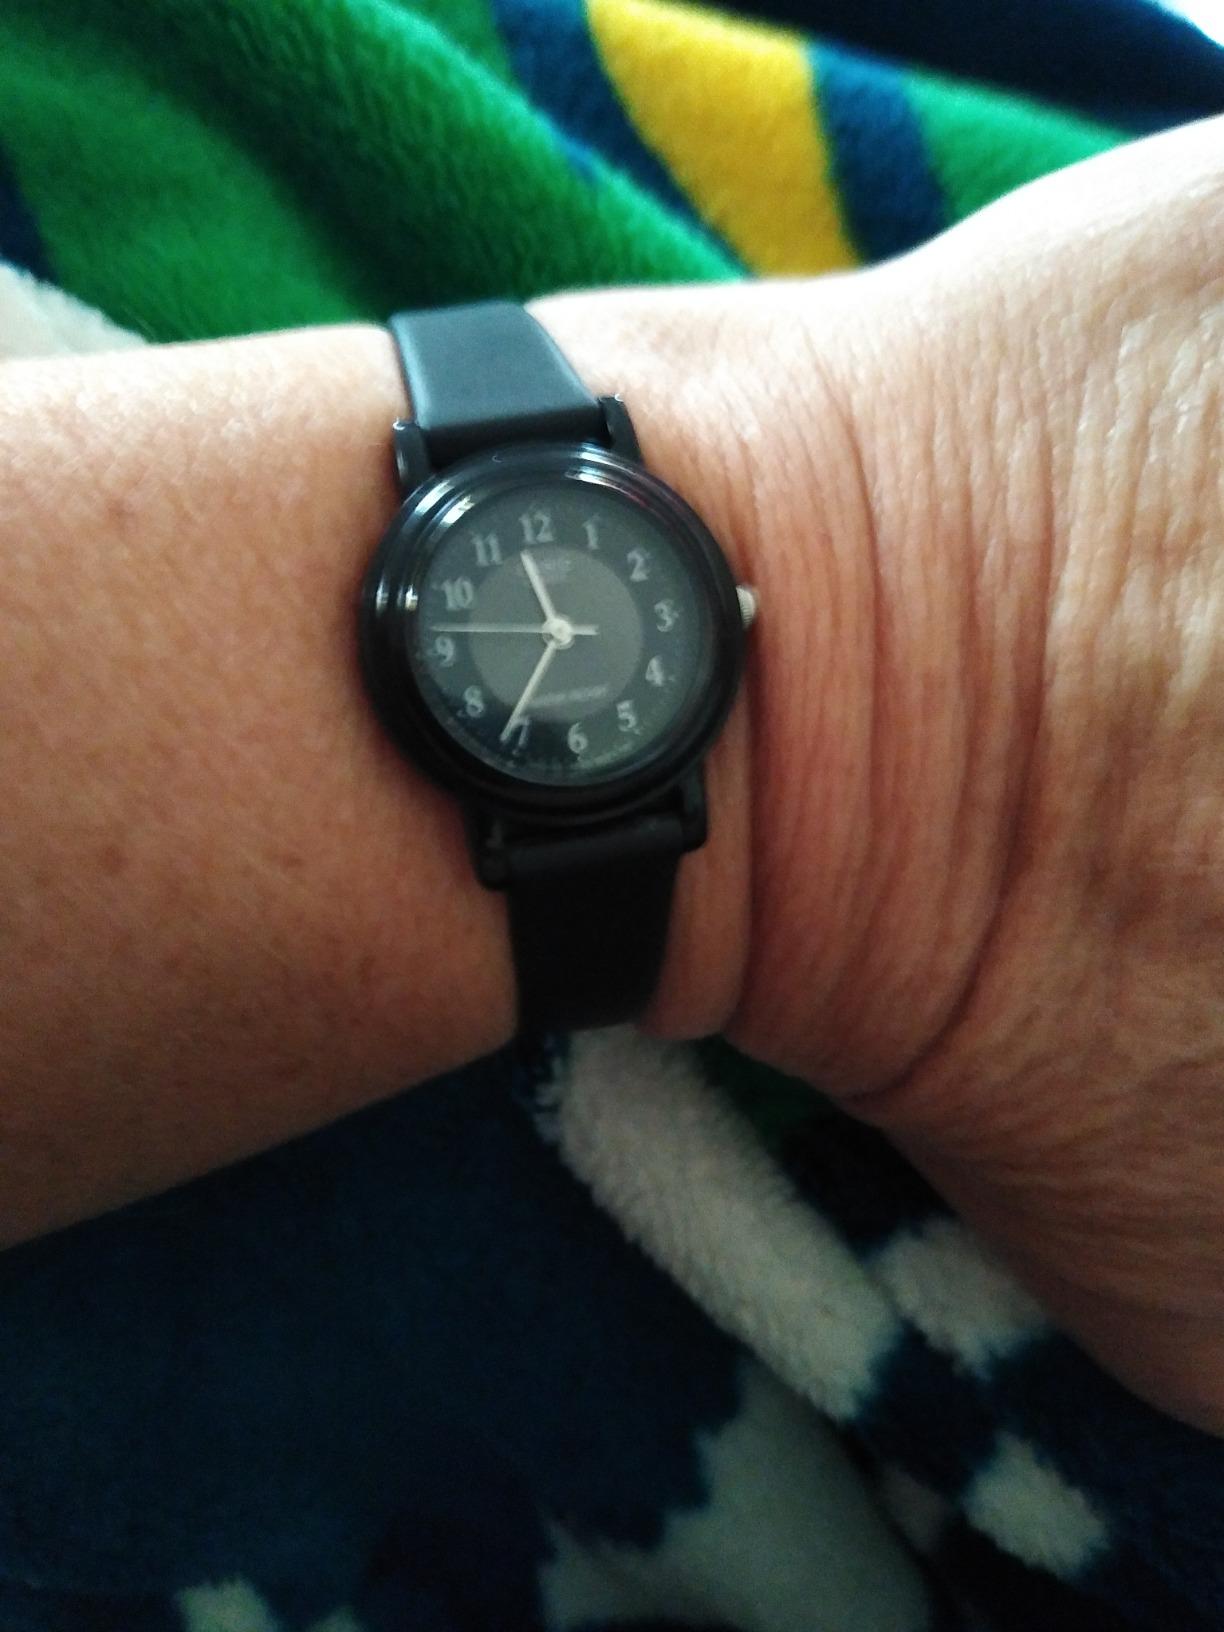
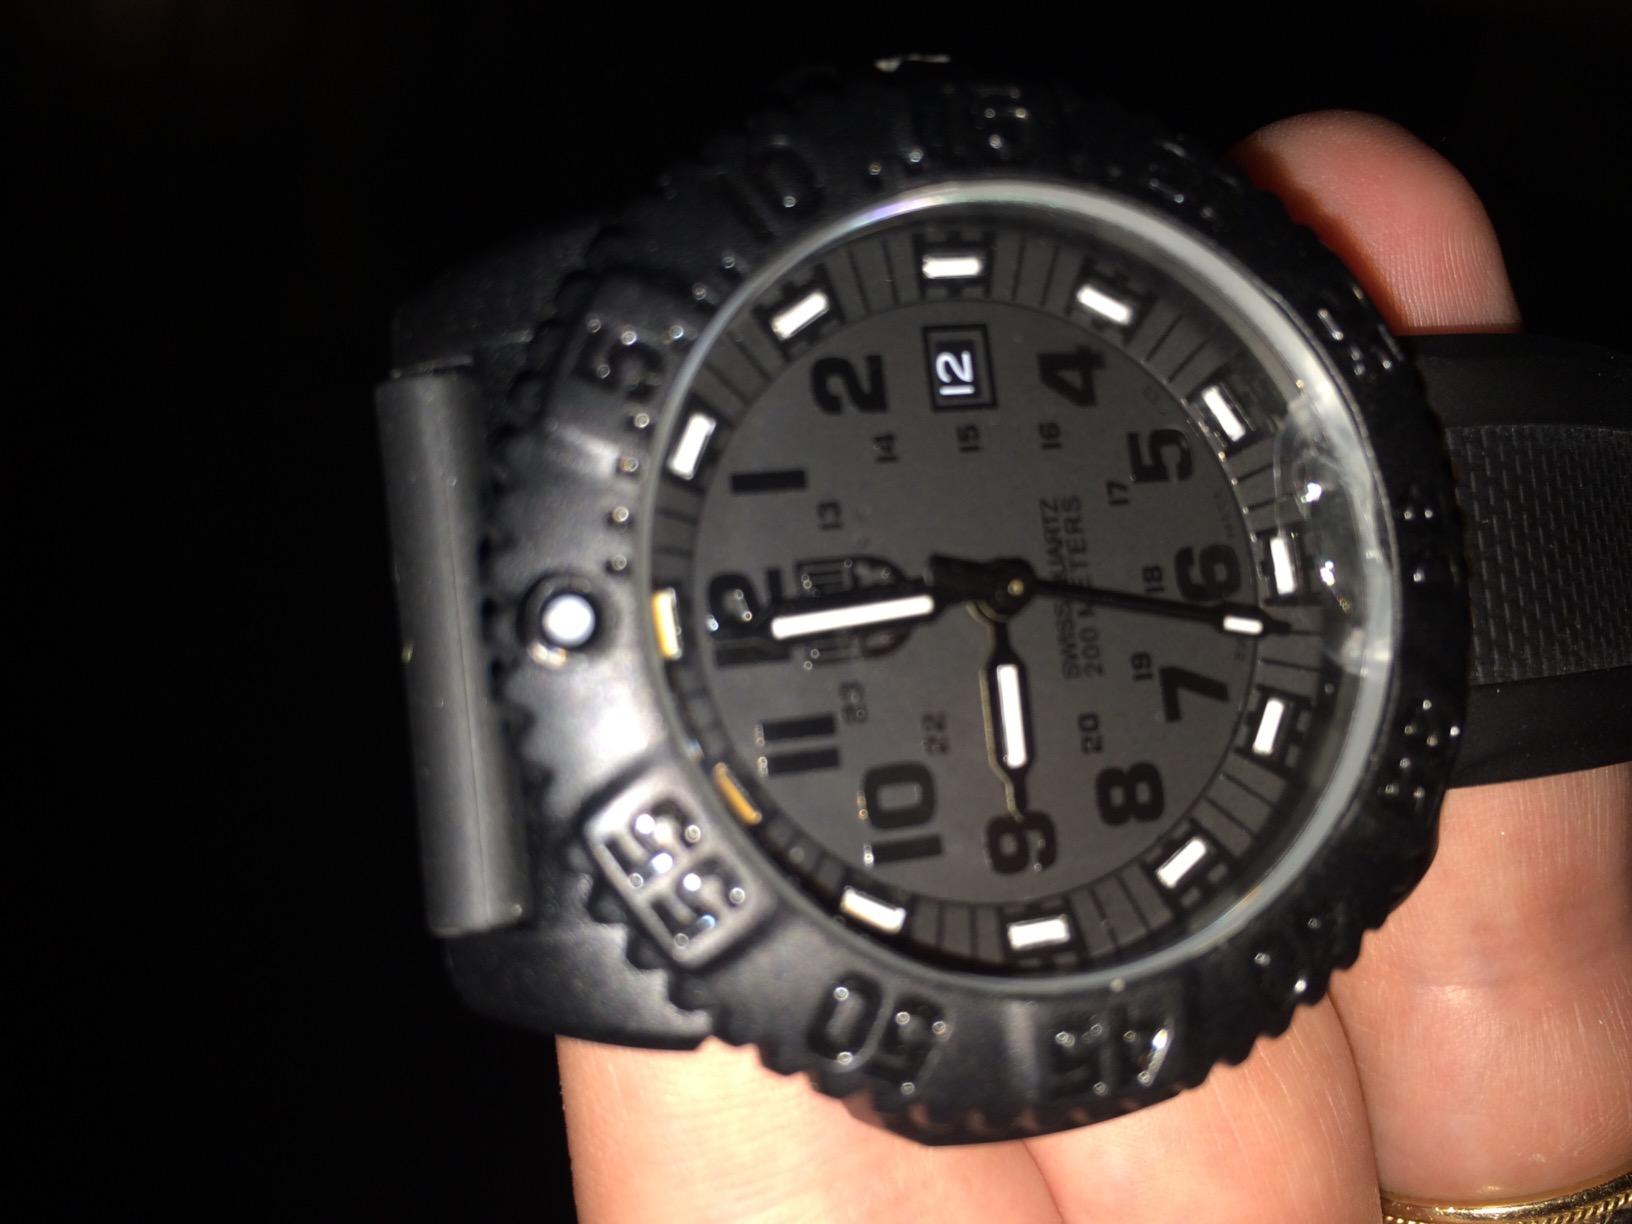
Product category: accessories_watch
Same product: no